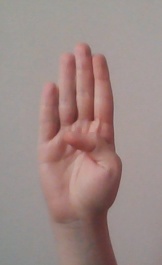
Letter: kaaf